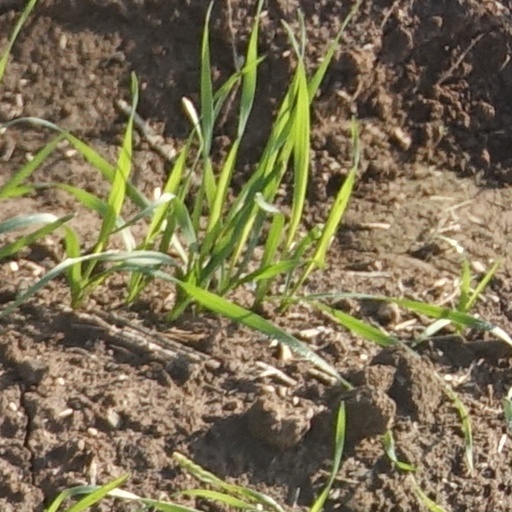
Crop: wheat